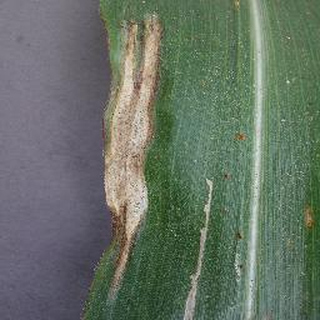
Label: corn_northern_leaf_blight